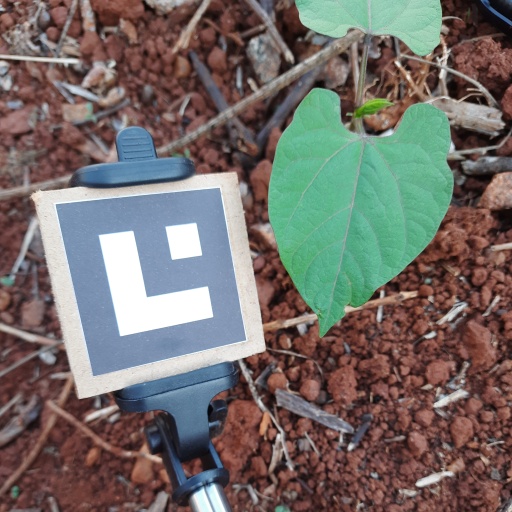
Observations: flat surface, eating holes in the edge, under shade